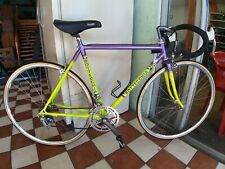
Vehicle type: Bikes